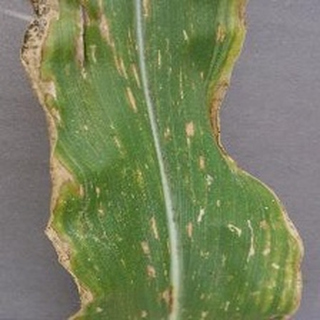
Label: corn_gray_leaf_spot